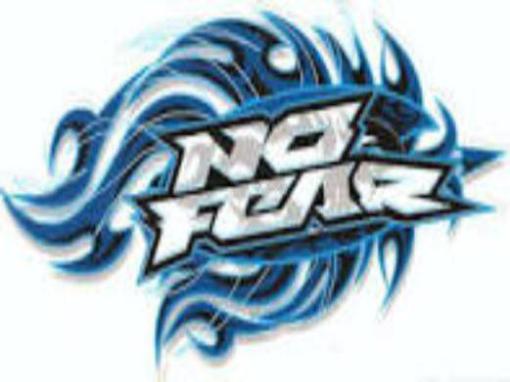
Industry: Leisure